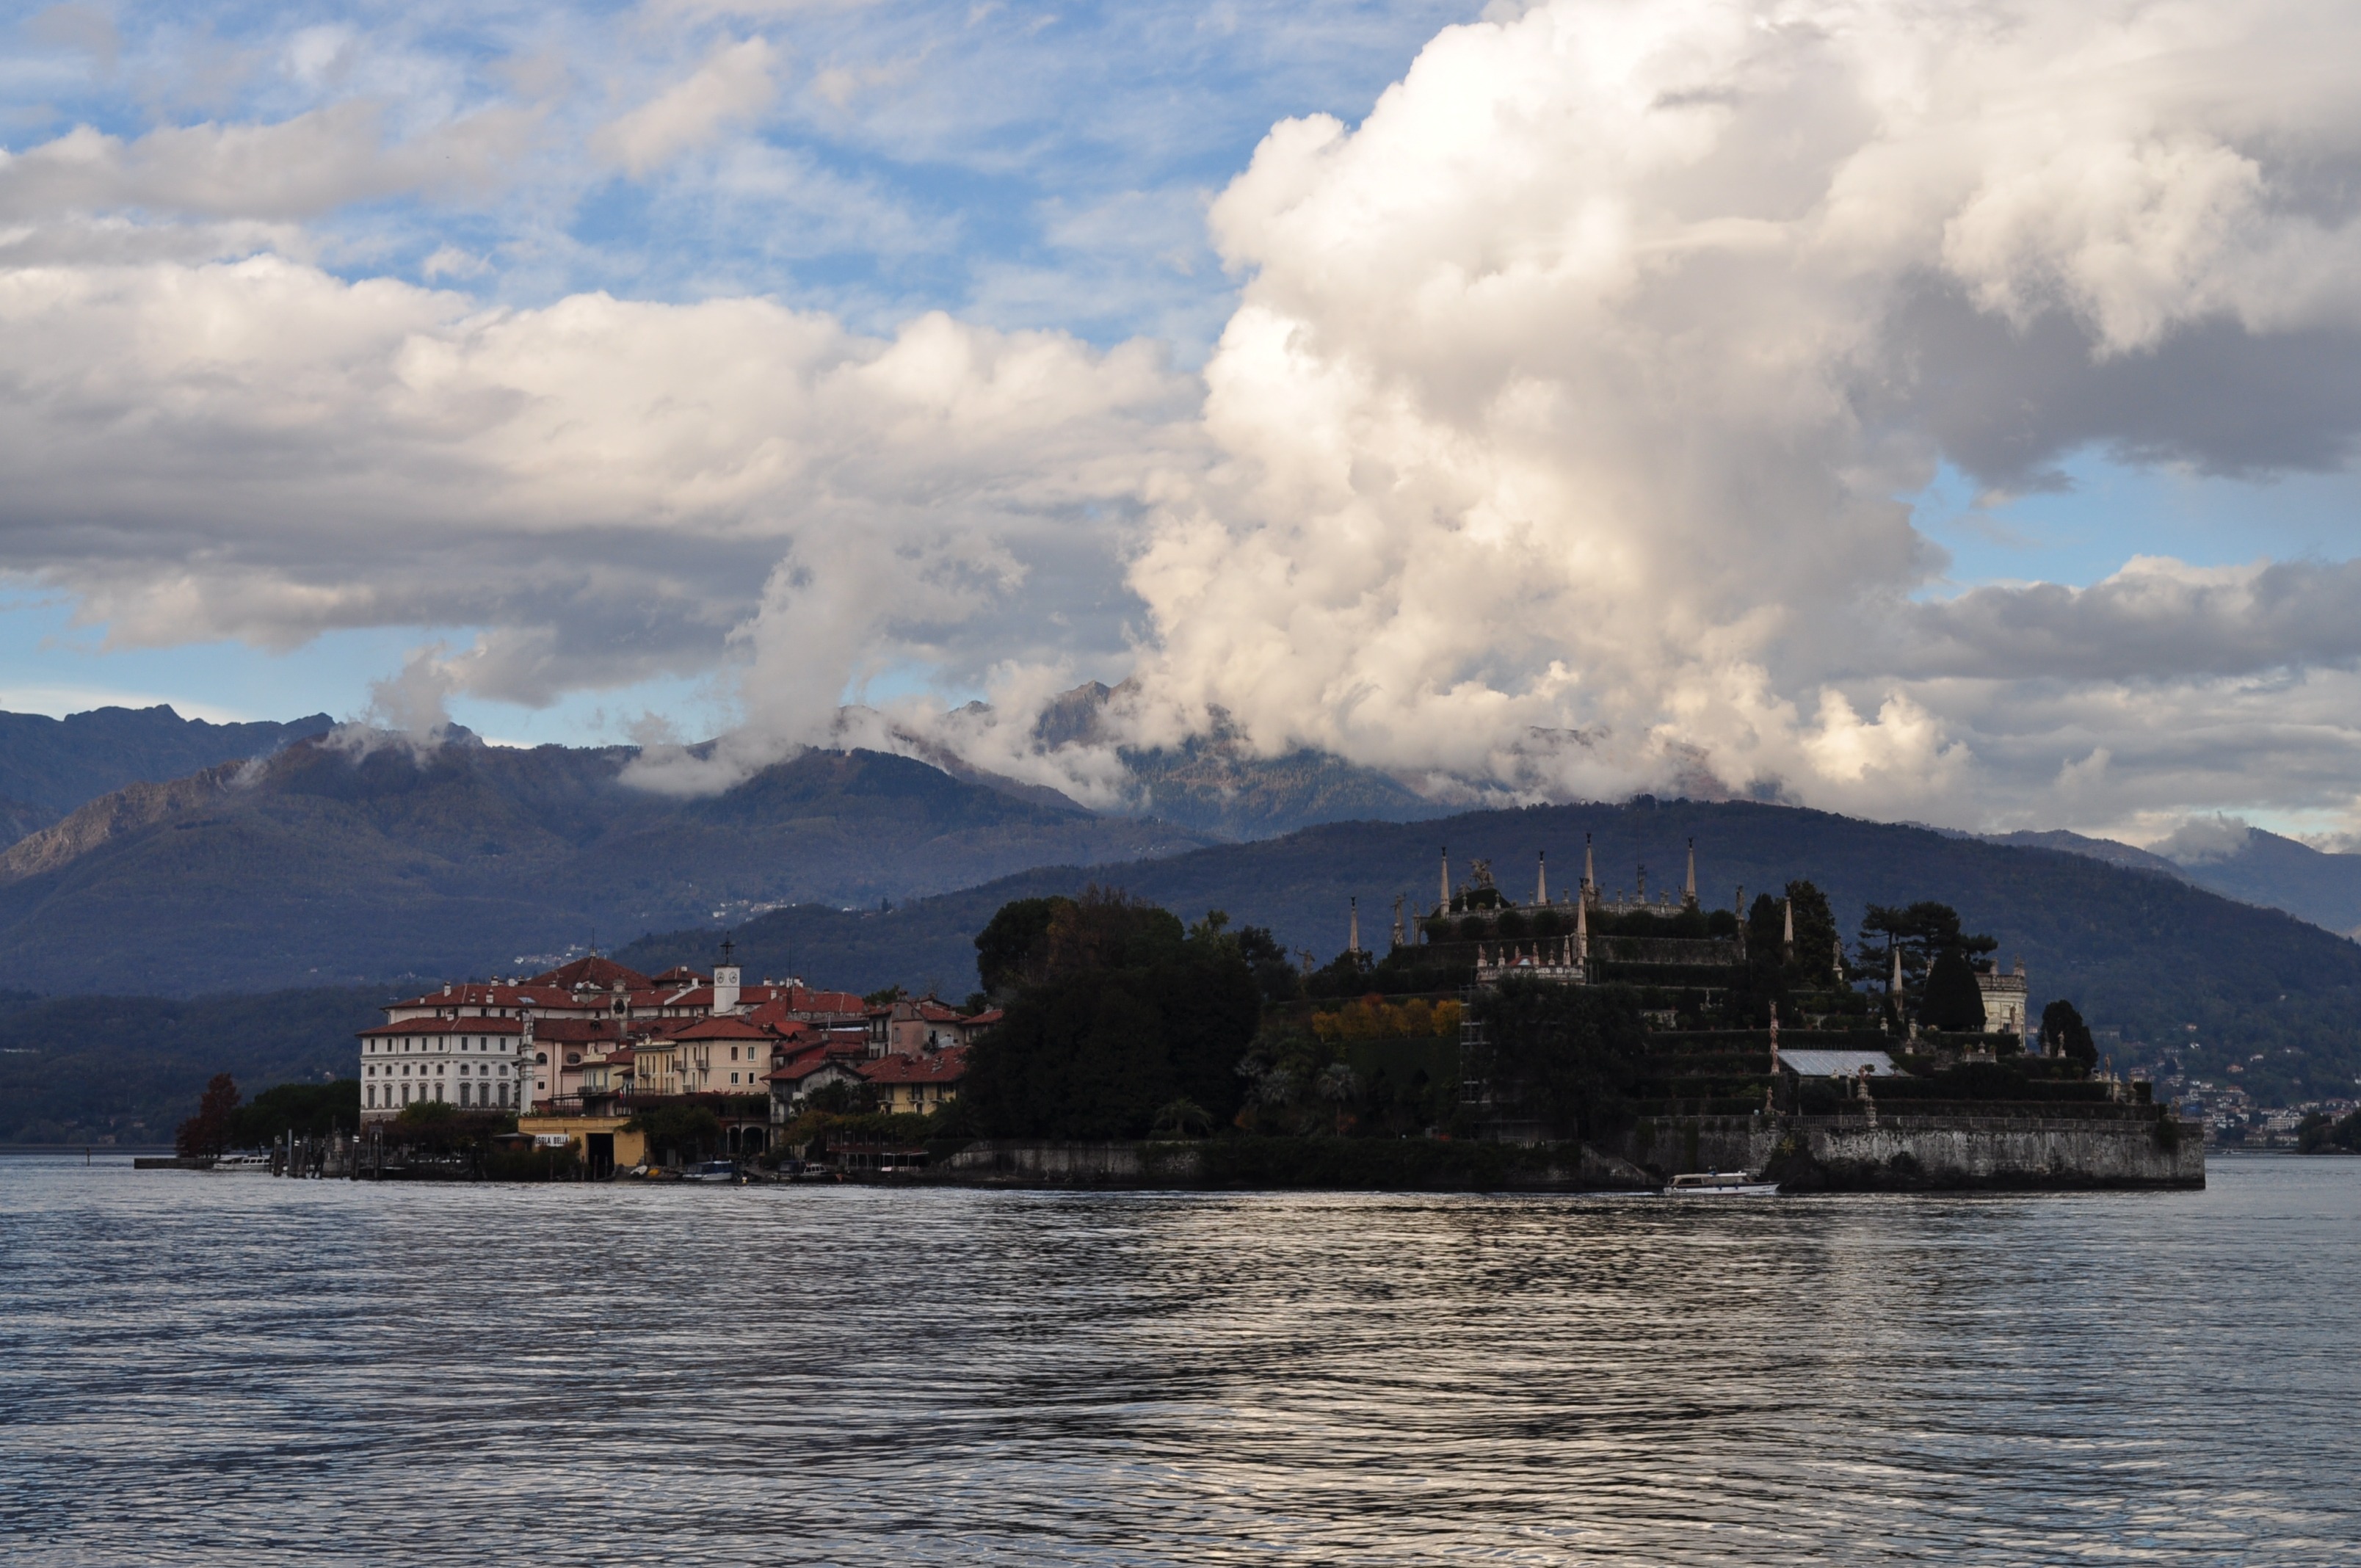
landscape, sea, coast, nature, ocean, mountain, cloud, sky, wave, ship, dusk, vehicle, bay, italy, harbor, fjord, lakes, watercraft, landform, passenger ship, meteorological phenomenon, lago maggiore, baveno, isola bella, geographical feature, stresa